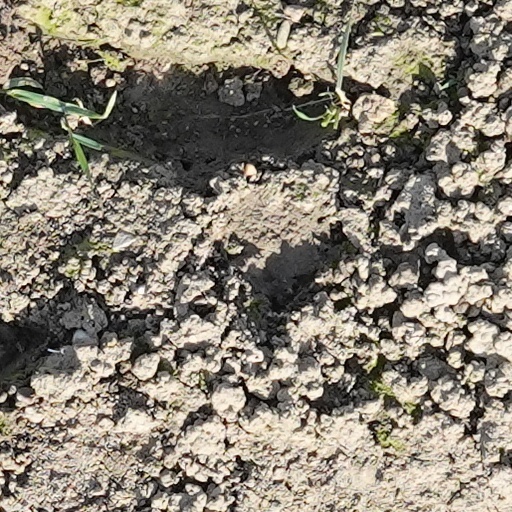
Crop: wheat